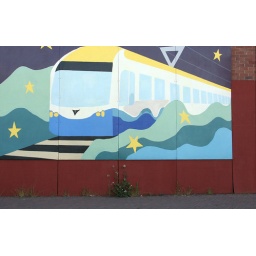
The train art was located near Safeco and highway 99